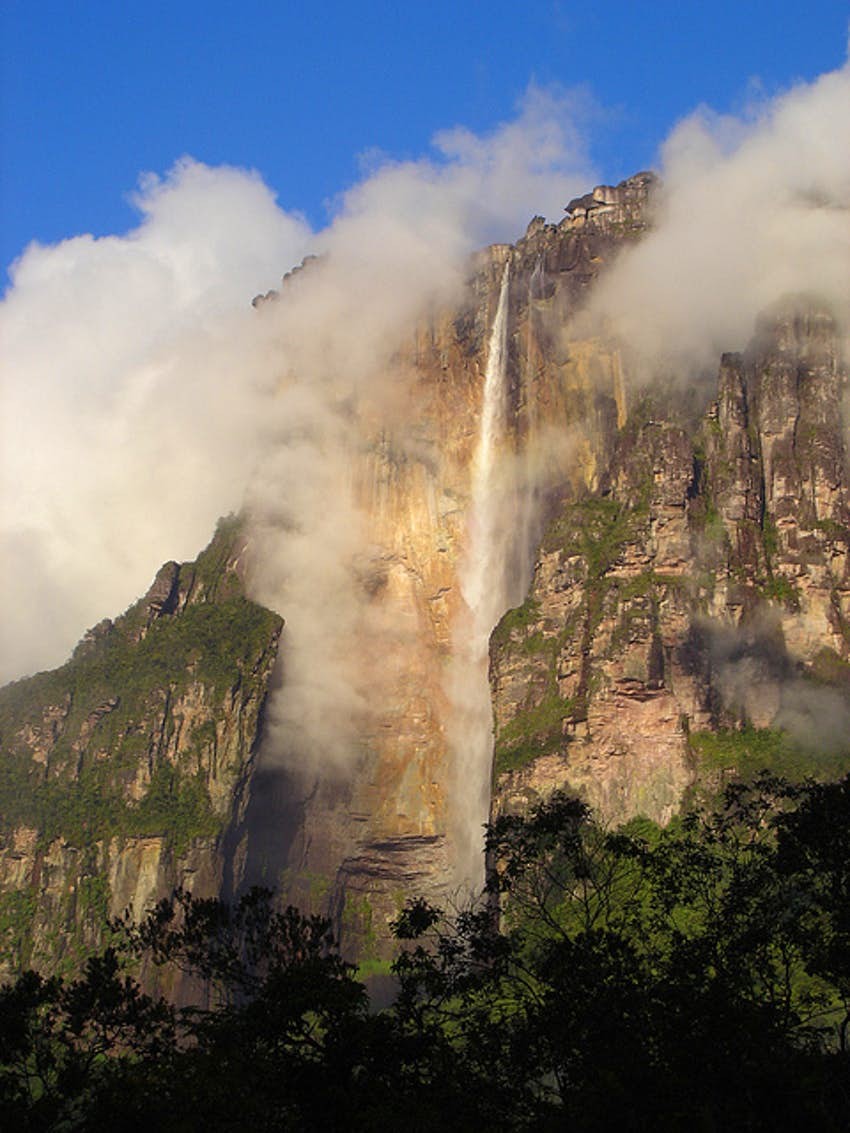
Landmark: Angel Falls